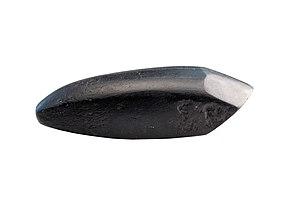
L'herminette est un outil de travail du bois.